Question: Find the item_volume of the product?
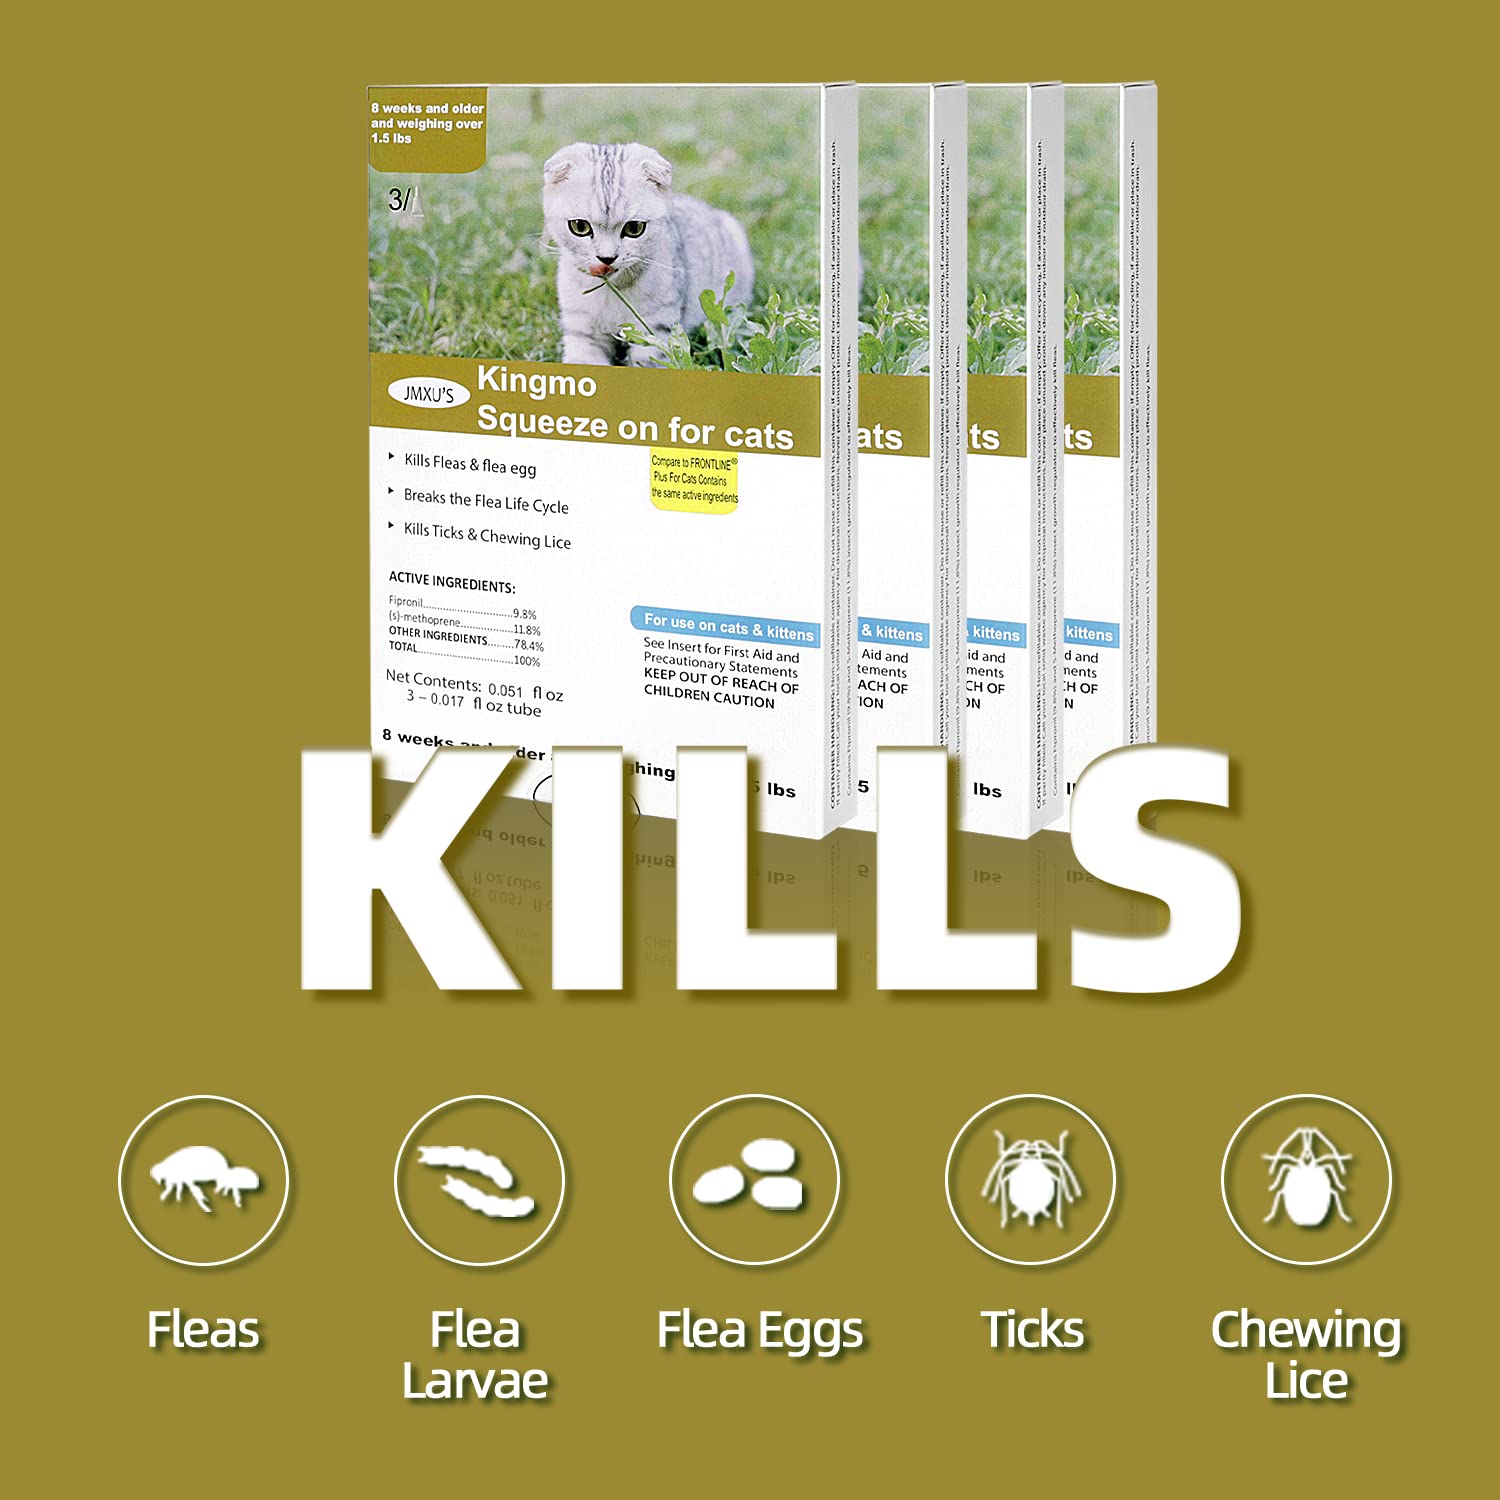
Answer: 0.051 fluid ounce